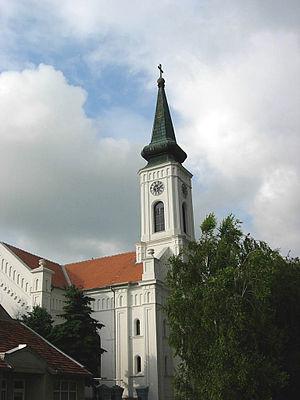
Selenča est une localité de Serbie située dans la province autonome de Voïvodine. Elle fait partie de la municipalité de Bač dans le district de Bačka méridionale. Au recensement de 2011, elle comptait 2 815 habitants.
L'Église évangélique slovaque de la confession d'Augsbourg en Serbie est une Église luthérienne en Serbie. Elle rassemble 40 000 fidèles. Depius 2020, elle est administrée par L'évêque Jaroslav Javorník.